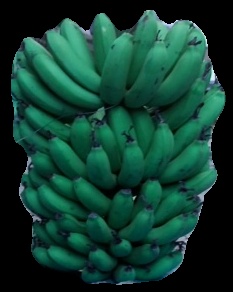
Variety: pachbale
Grade: grade2